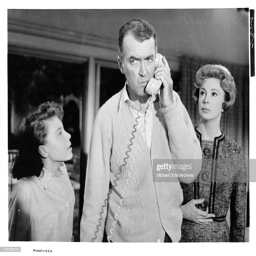
actors in a scene from the movie .